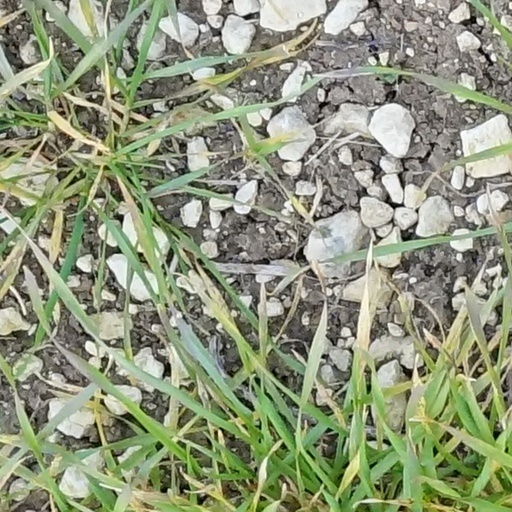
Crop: wheat